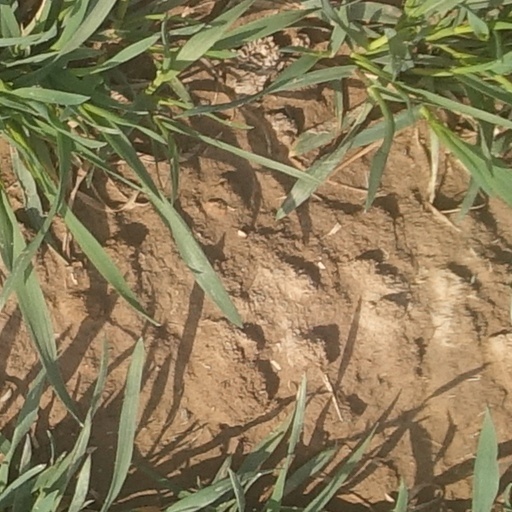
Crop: wheat